Joe Barry

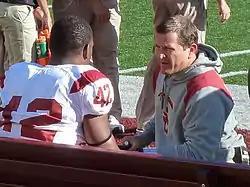
Barry at USC in 2010

Joe Barry (born July 5, 1970) is an American football coach who is the linebackers coach and run game coordinator for the Miami Dolphins of the National Football League (NFL). His career includes having served as the assistant head coach and linebackers coach for the Los Angeles Rams, as well as serving as the defensive coordinator for the Washington Redskins, Detroit Lions, and Green Bay Packers. Barry also previously served as an assistant coach for the San Diego Chargers, the Tampa Bay Buccaneers and the San Francisco 49ers. Barry is the son of former coach Mike Barry.